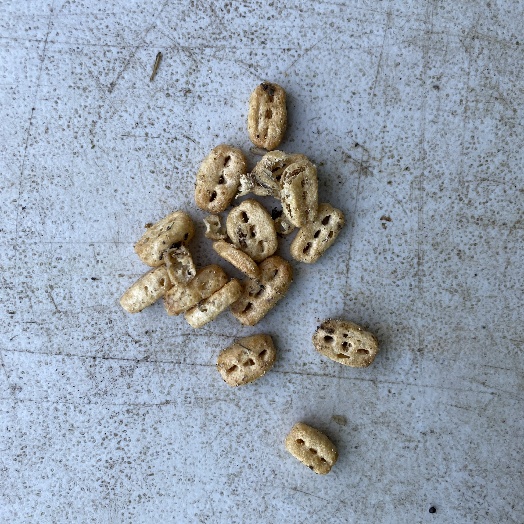
Label: generalcompost